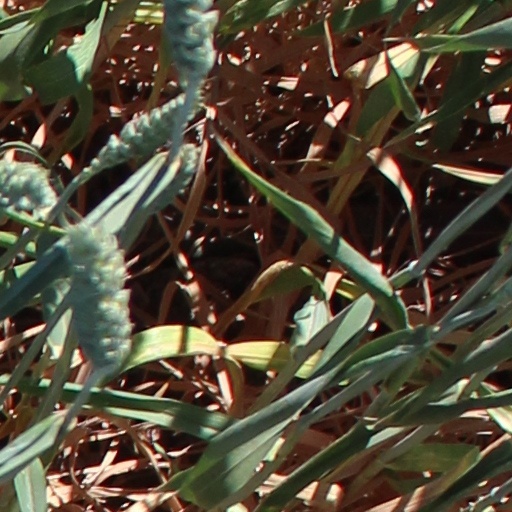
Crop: wheat